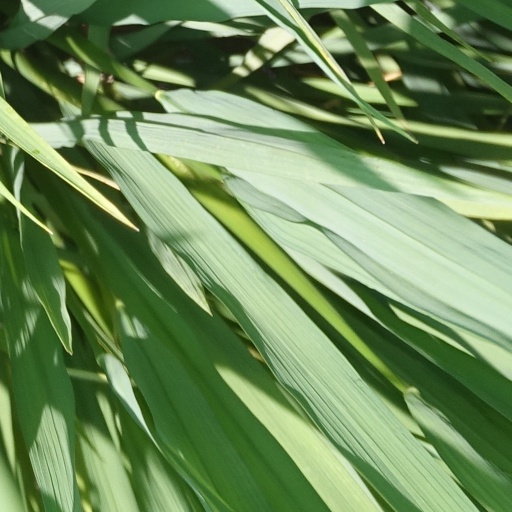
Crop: rice